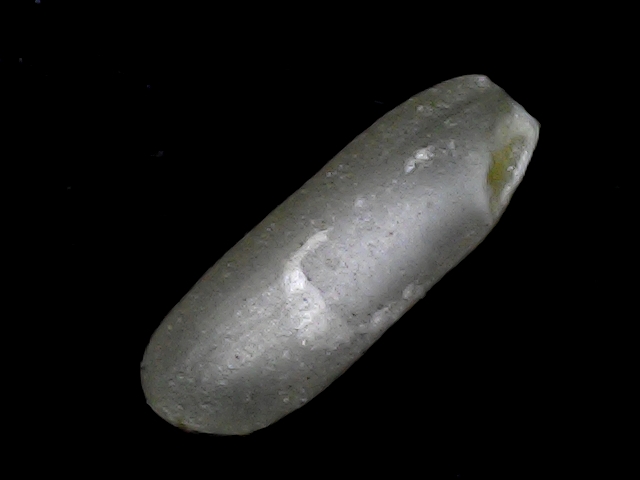
Rice variety: BD49